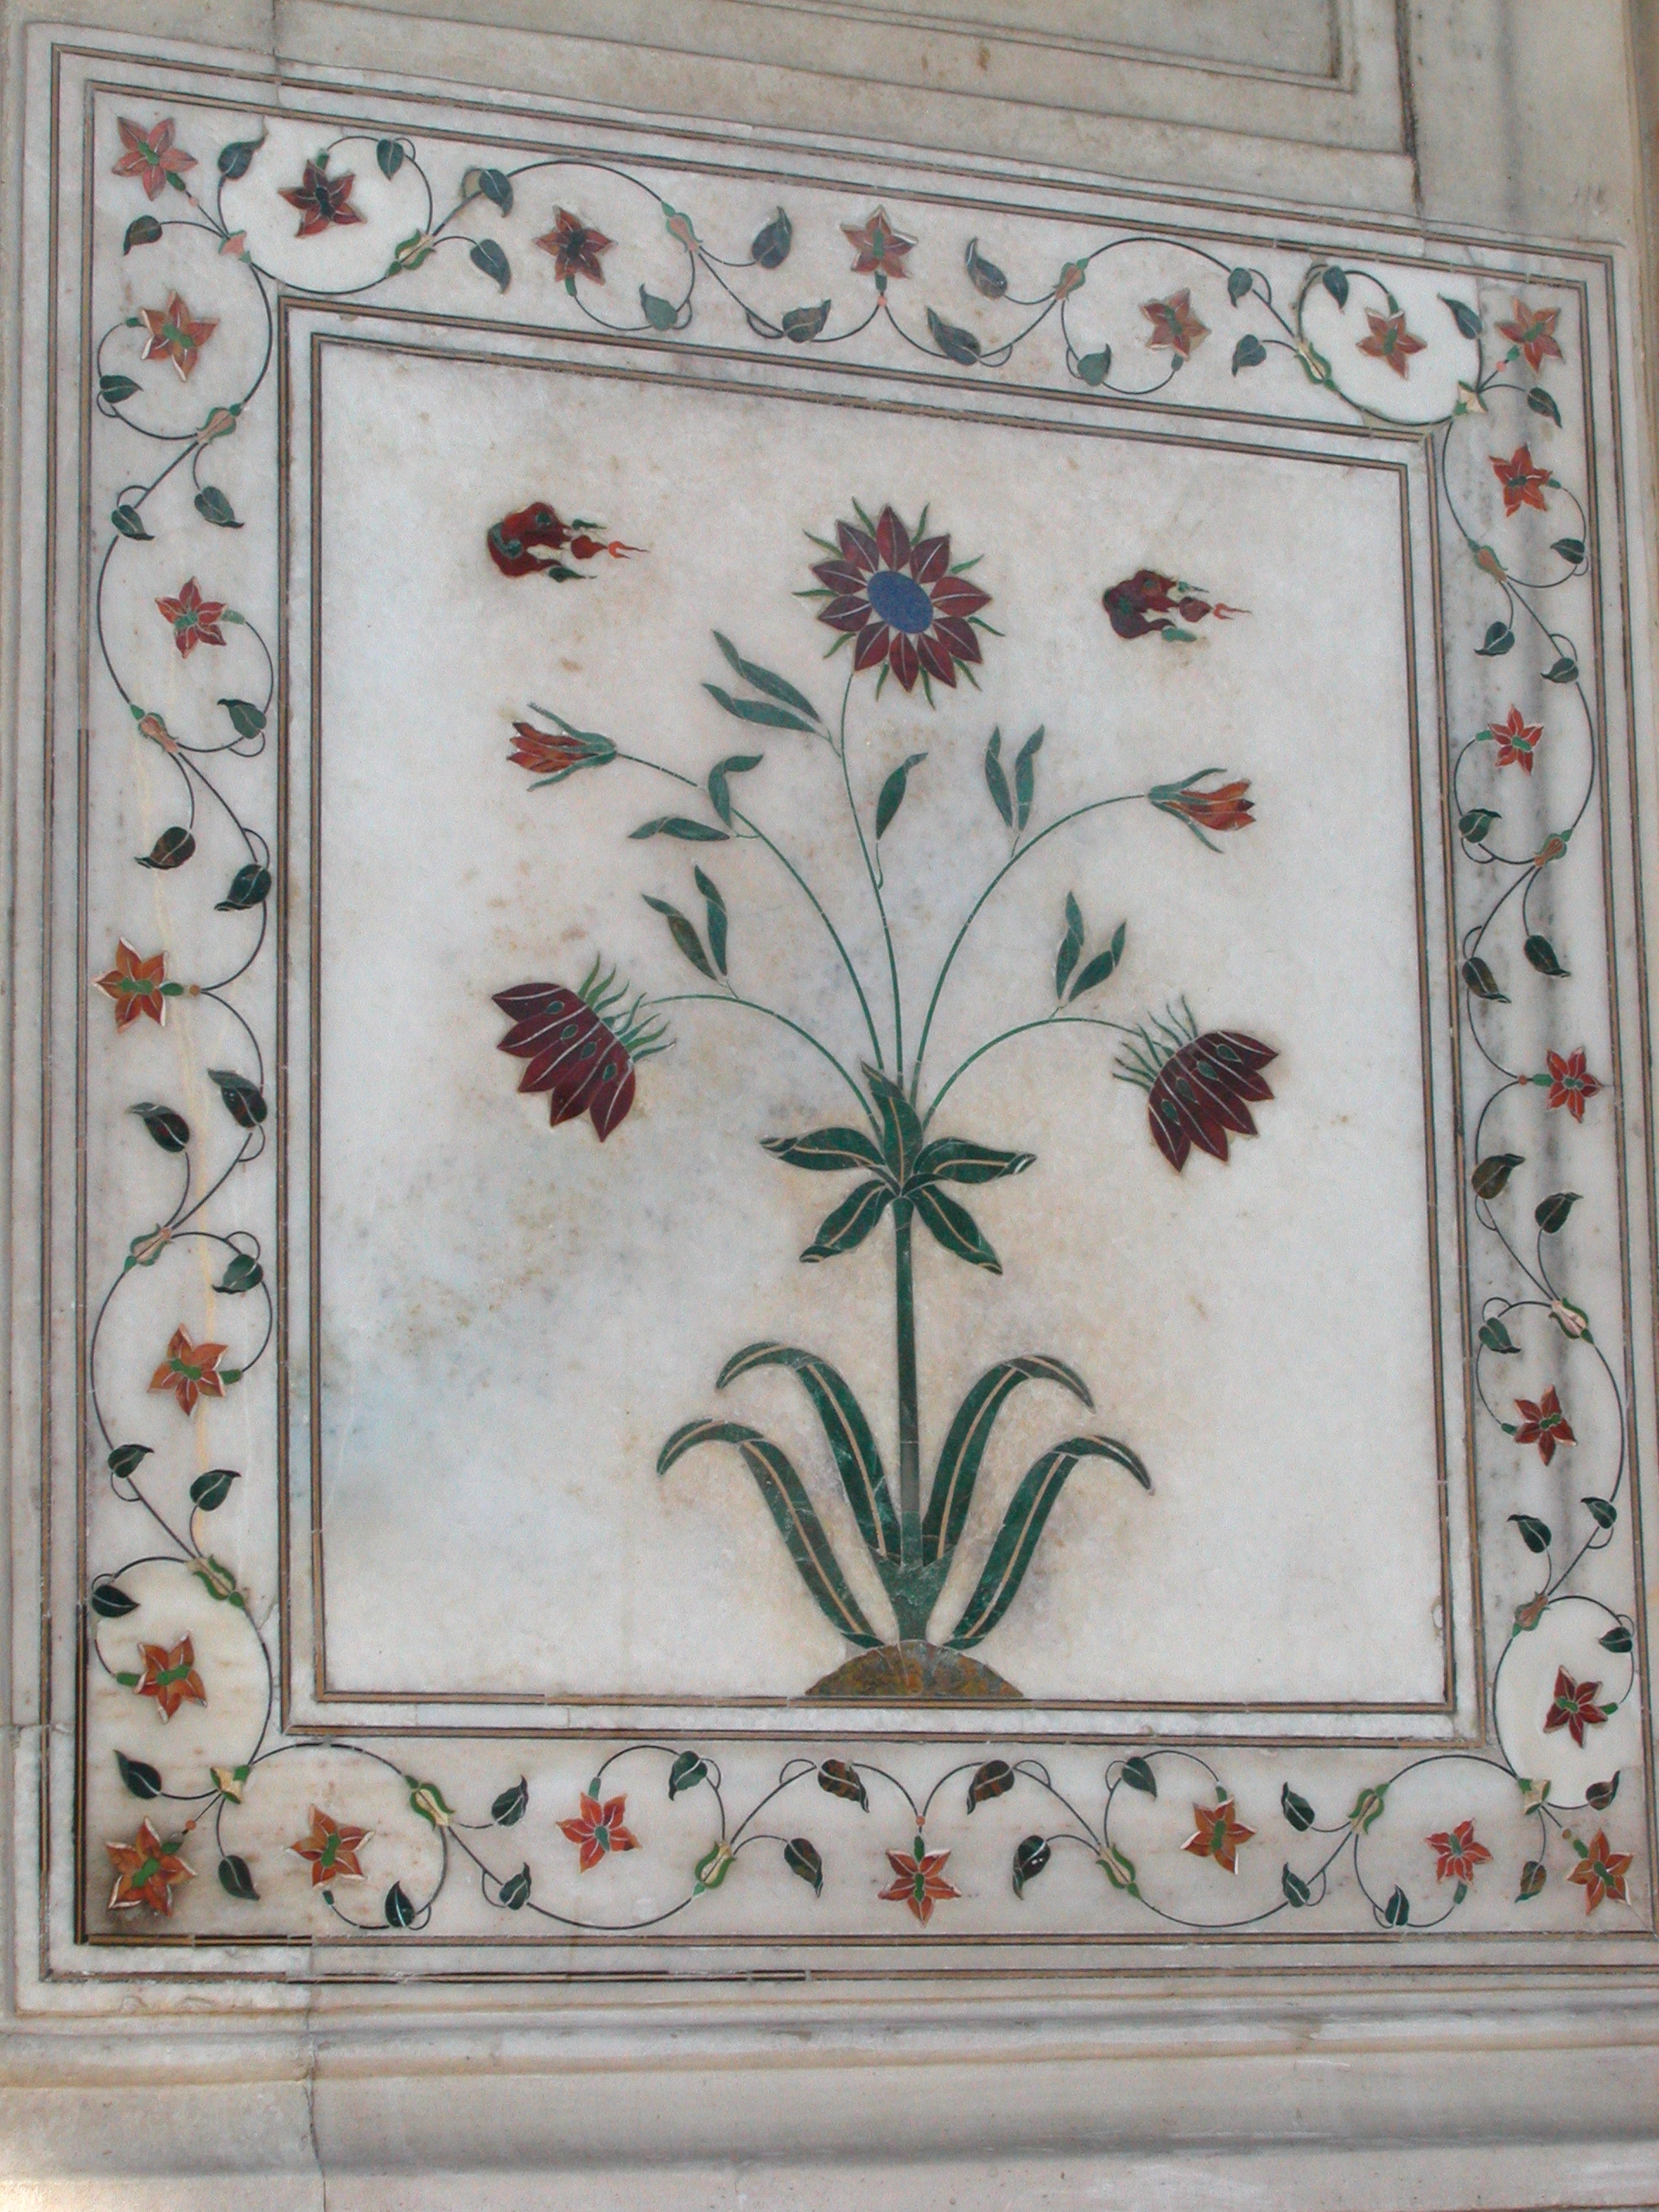
architecture, pattern, high, red, material, textile, art, ruins, fort, picture frame, hires, tapestry, india, hi, res, delhi, unescoworldheritage, lal, qila, inlay, embroidery, flooring, needlework